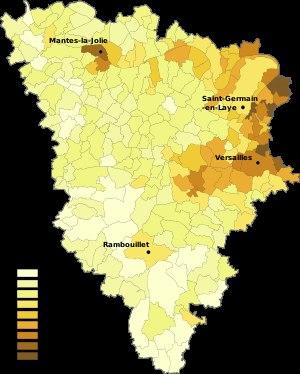
Le département des Yvelines est un département français, appartenant à la grande couronne de la région Île-de-France. Créé le 1ᵉʳ janvier 1968 en application de la loi du 10 juillet 1964, c'est le plus étendu des départements issus du démembrement de l'ancienne Seine-et-Oise et le huitième département français par la population. L'Insee et la Poste lui attribuent le code 78 repris de l'ancienne Seine-et-Oise. Son conseil départemental est présidé par Pierre Bédier. Ses habitants sont appelés les Yvelinois.